Prehistory of Transylvania

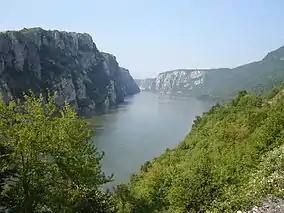
The Iron Gates of the Danube

The populations evolving at the onset of the Bölling oscillation (approximately 12,000 BP) and which have continued to the end of the Preboreal have been generally attributed to the Epipaleolithic. Consequently, this historical period could be associated with the interval between 13,000 and about 9,500-9,000 BP. These communities continued the lifestyles of the Upper Paleolithic. Due to numerous factors, including changes in the climate, the small groups of hunters-fishermen-gatherers innovated tool and weapon types – producing, for instance, microlites (trapeze) — while also keeping the traditional tool types.